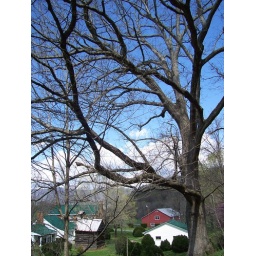
A 300 year old tree near our house